Miriam Stockley

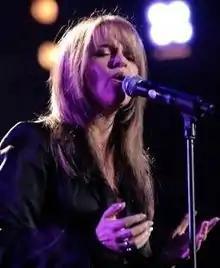
Stockley singing into a microphone onstage

Stockley is featured as a member of the choir for "". Her cover version of the Rose Royce song "Wishing on a Star", feature on "The 10th Kingdom".